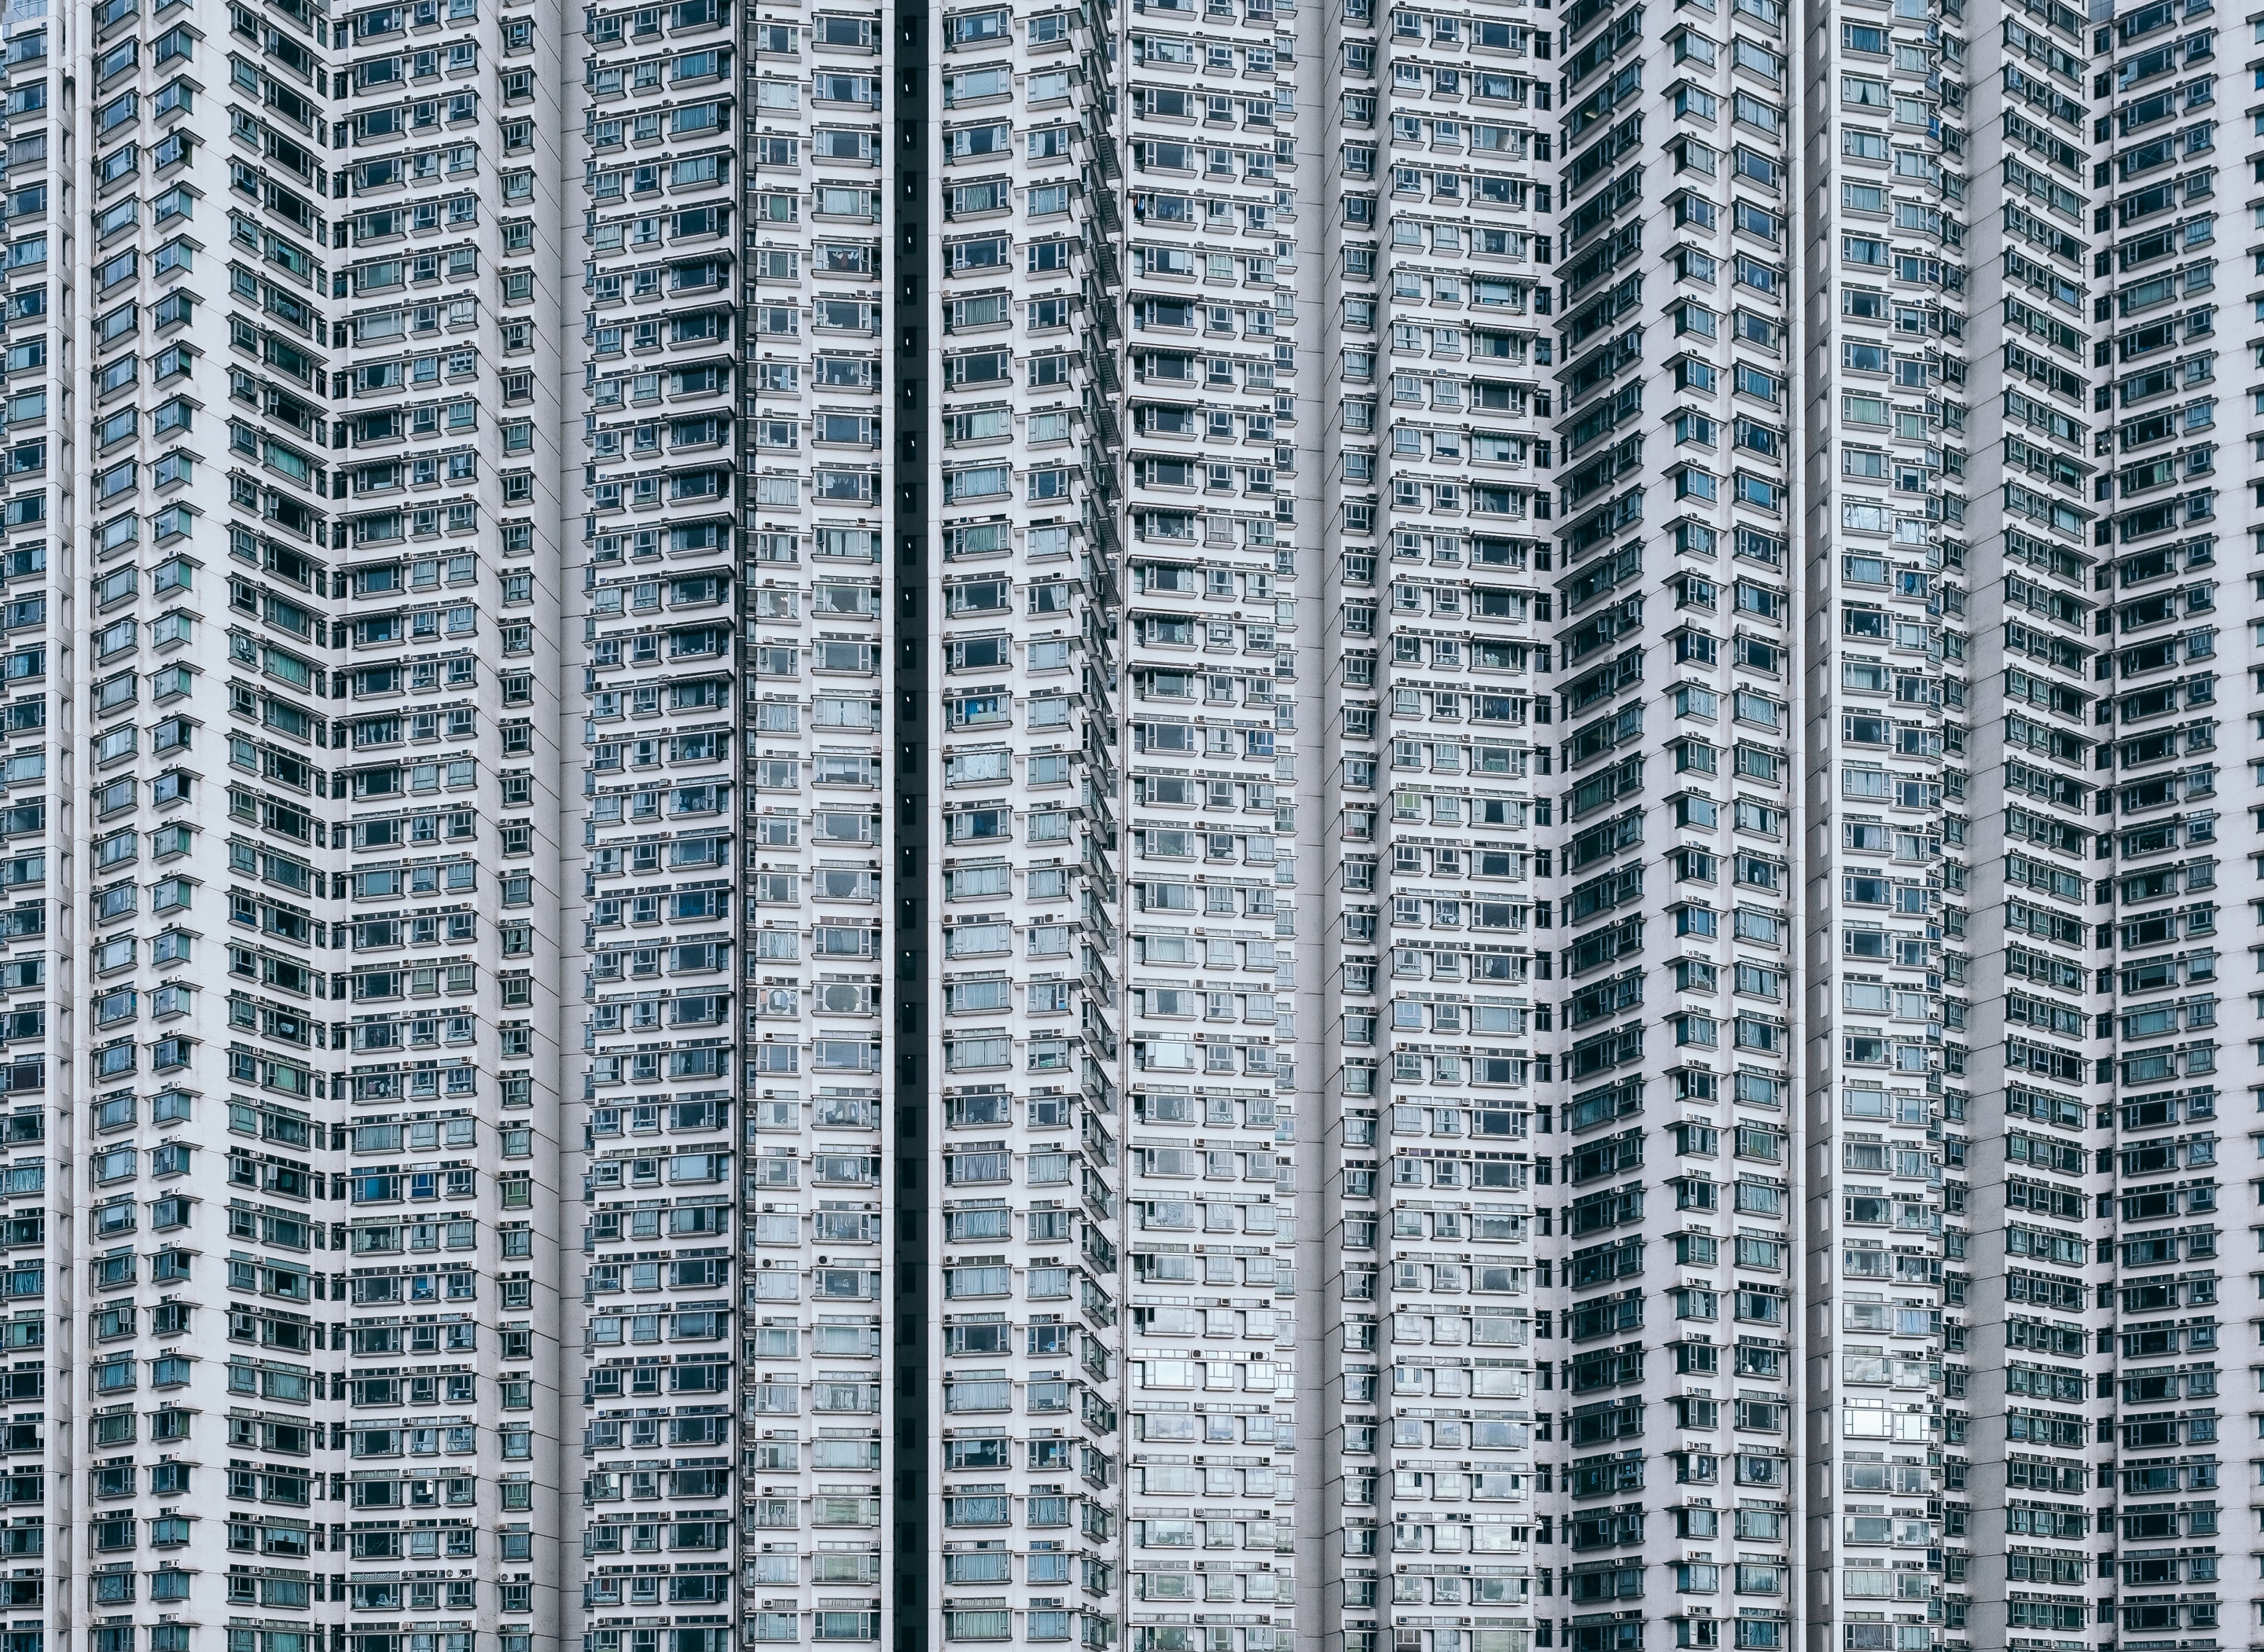
structure, skyscraper, wall, pattern, line, facade, tower block, interior design, design, net, symmetry, mesh, window covering, chain link fencing